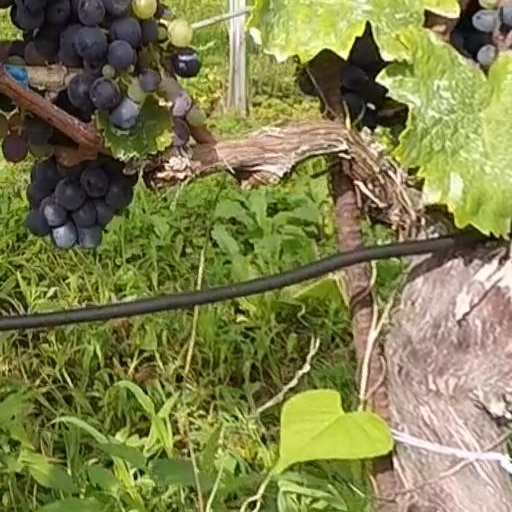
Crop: grape